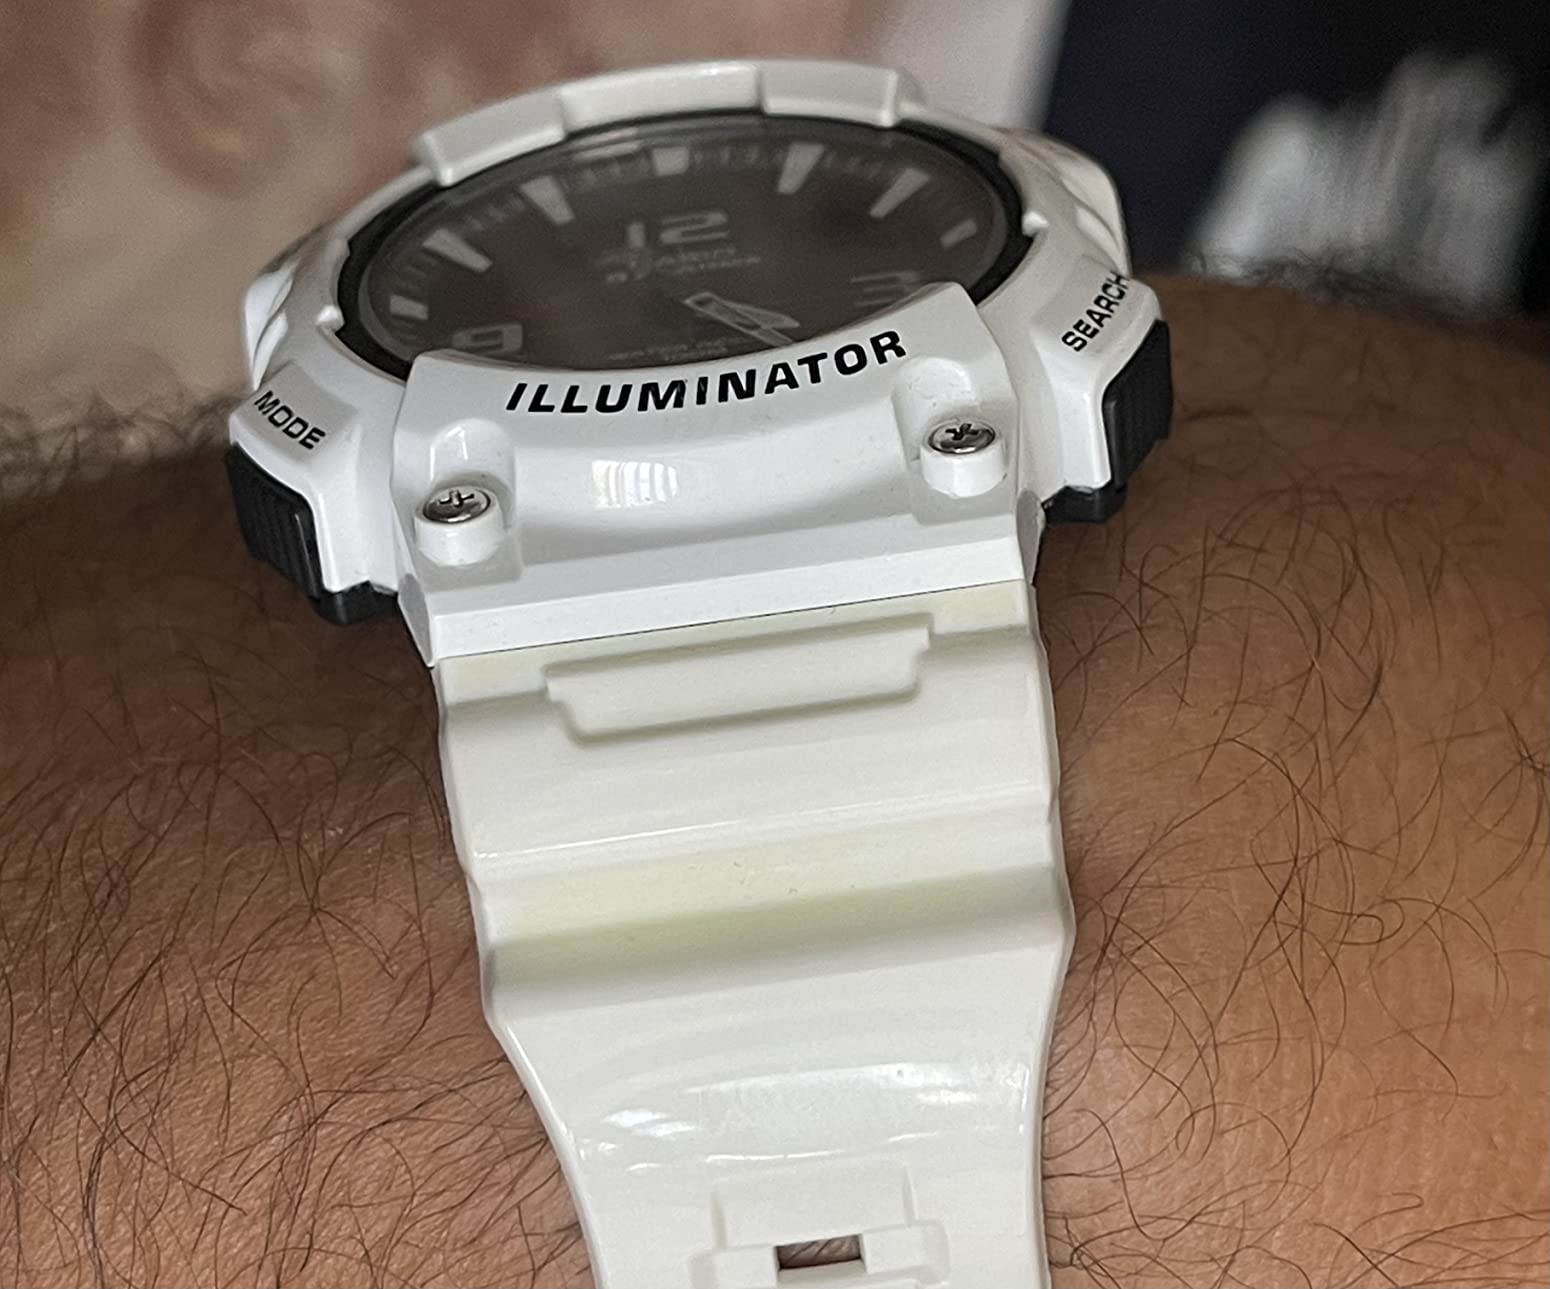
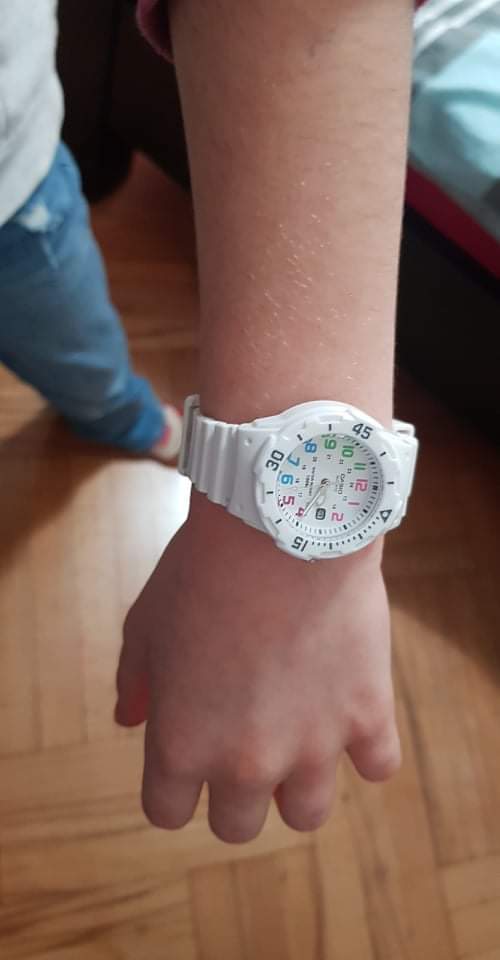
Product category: accessories_watch
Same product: no